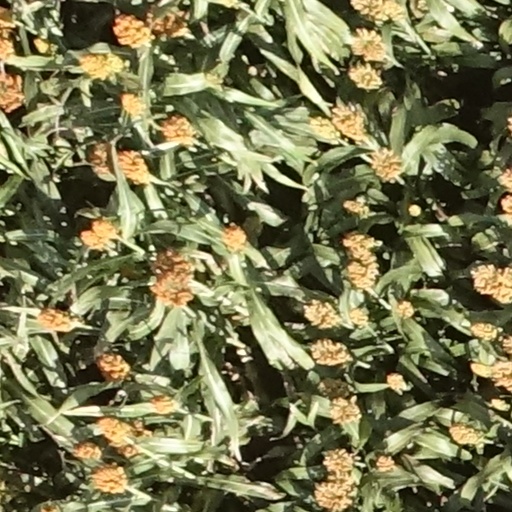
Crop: sorghum